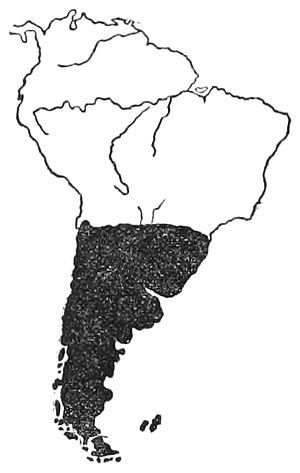
Les Chilinidae sont une famille de mollusques gastéropodes de l'infra-classe des Pulmonata et de l'ordre des Hygrophila, des Archaeopulmonata ou des Basommatophora, selon les classifications.
Chilina est un genre de mollusques gastéropodes de l'infra-classe des Pulmonata et de l'ordre des Hygrophila et de la famille des Chilinidae. C'est l'unique genre, et donc le type, de sa famille.